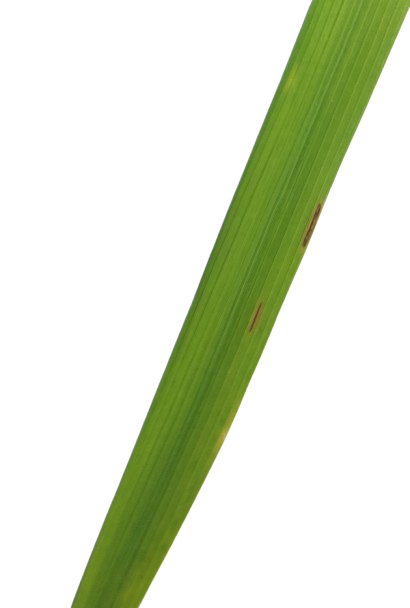
Label: Rice Blast